Robert A. Royer

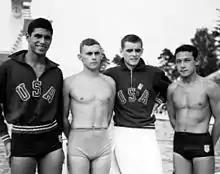
1952 Olympic Gold 4×200 relay team, Woolsey (far left)

Royer was born to Reuben and Nerla A. Hoffman Royer in a log cabin in Akron, Indiana on September 22, 1902. He swam for Indiana University from around 1924-1928 under Coach Paul Thompson, and received a Varsity letter, graduating in 1928 with an A.B. in English. In competition at Indiana, Royer was a consistent winner in the backstroke, and had beaten backstroke competitors from University of Chicago, University of Illinois, and Perdue.